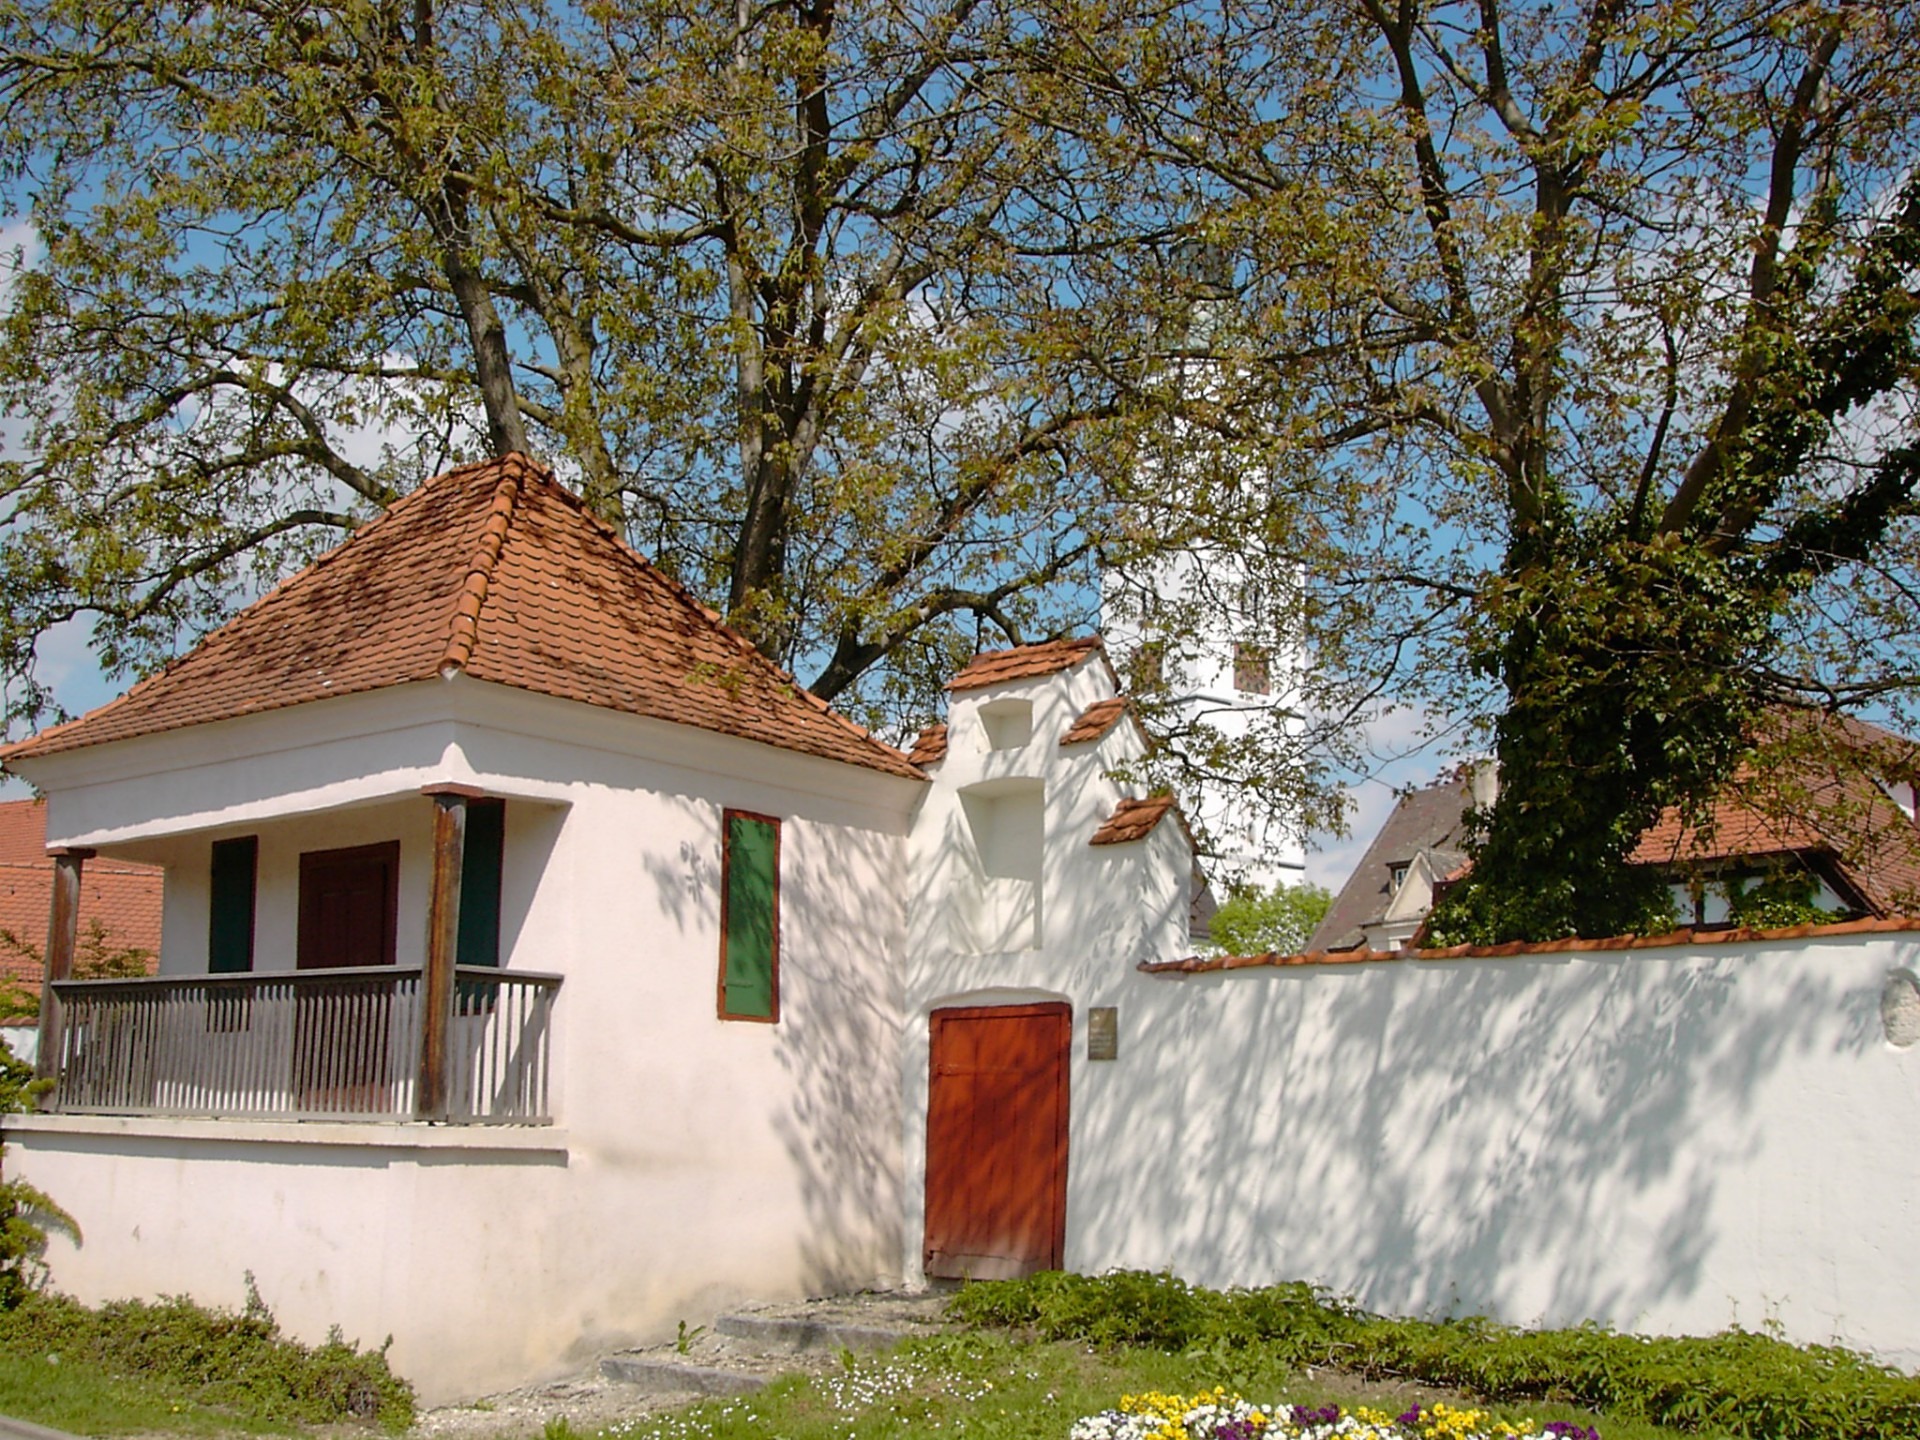
tree, light, house, home, wall, cottage, autumn, shadow, backyard, facade, property, garden, door, goal, trees, steeple, estate, yard, asylum, sky blue, city wall, rural area, residential area, outdoor structure, langenau, freitoerle, free bridge, maintain farm